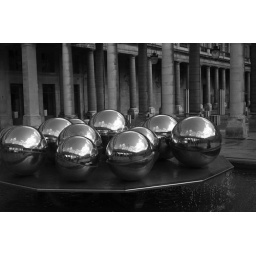
Saw these great silver balls at the Palais Royale in Paris.